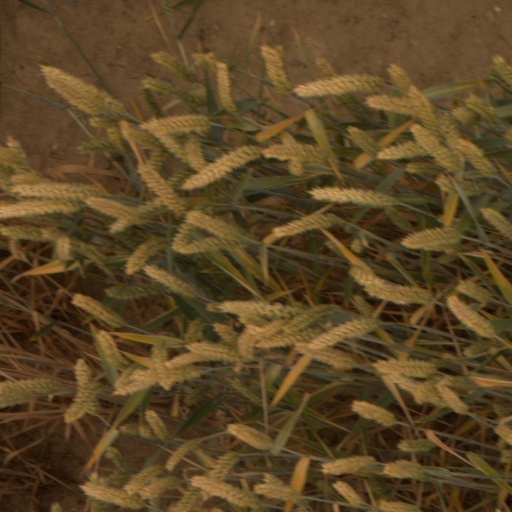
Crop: wheat